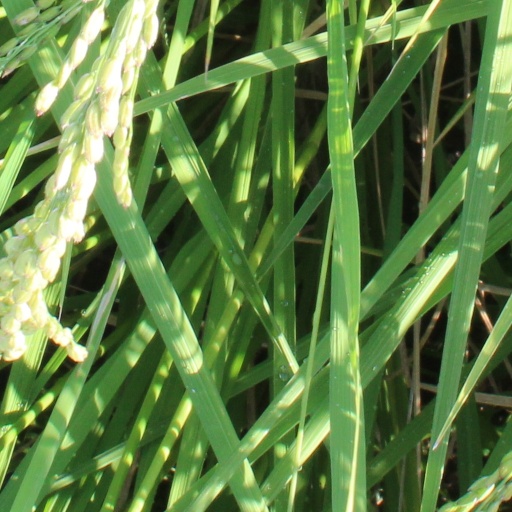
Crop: rice